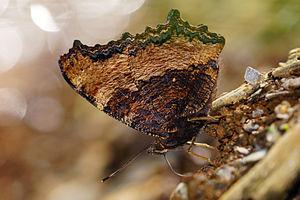
La Vanesse du saule ou Tortue à pattes jaunes est une espèce de lépidoptères de la famille des Nymphalidae, de la sous-famille des Nymphalinae, de la tribu des Nymphalini et du genre Nymphalis.